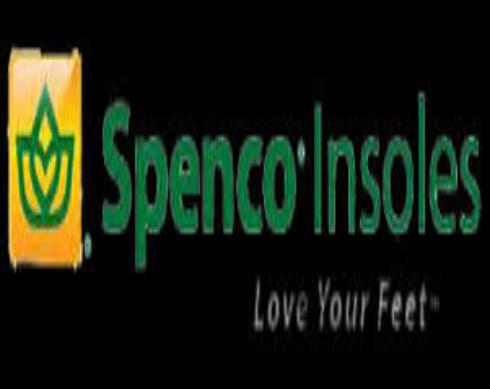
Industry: Clothes